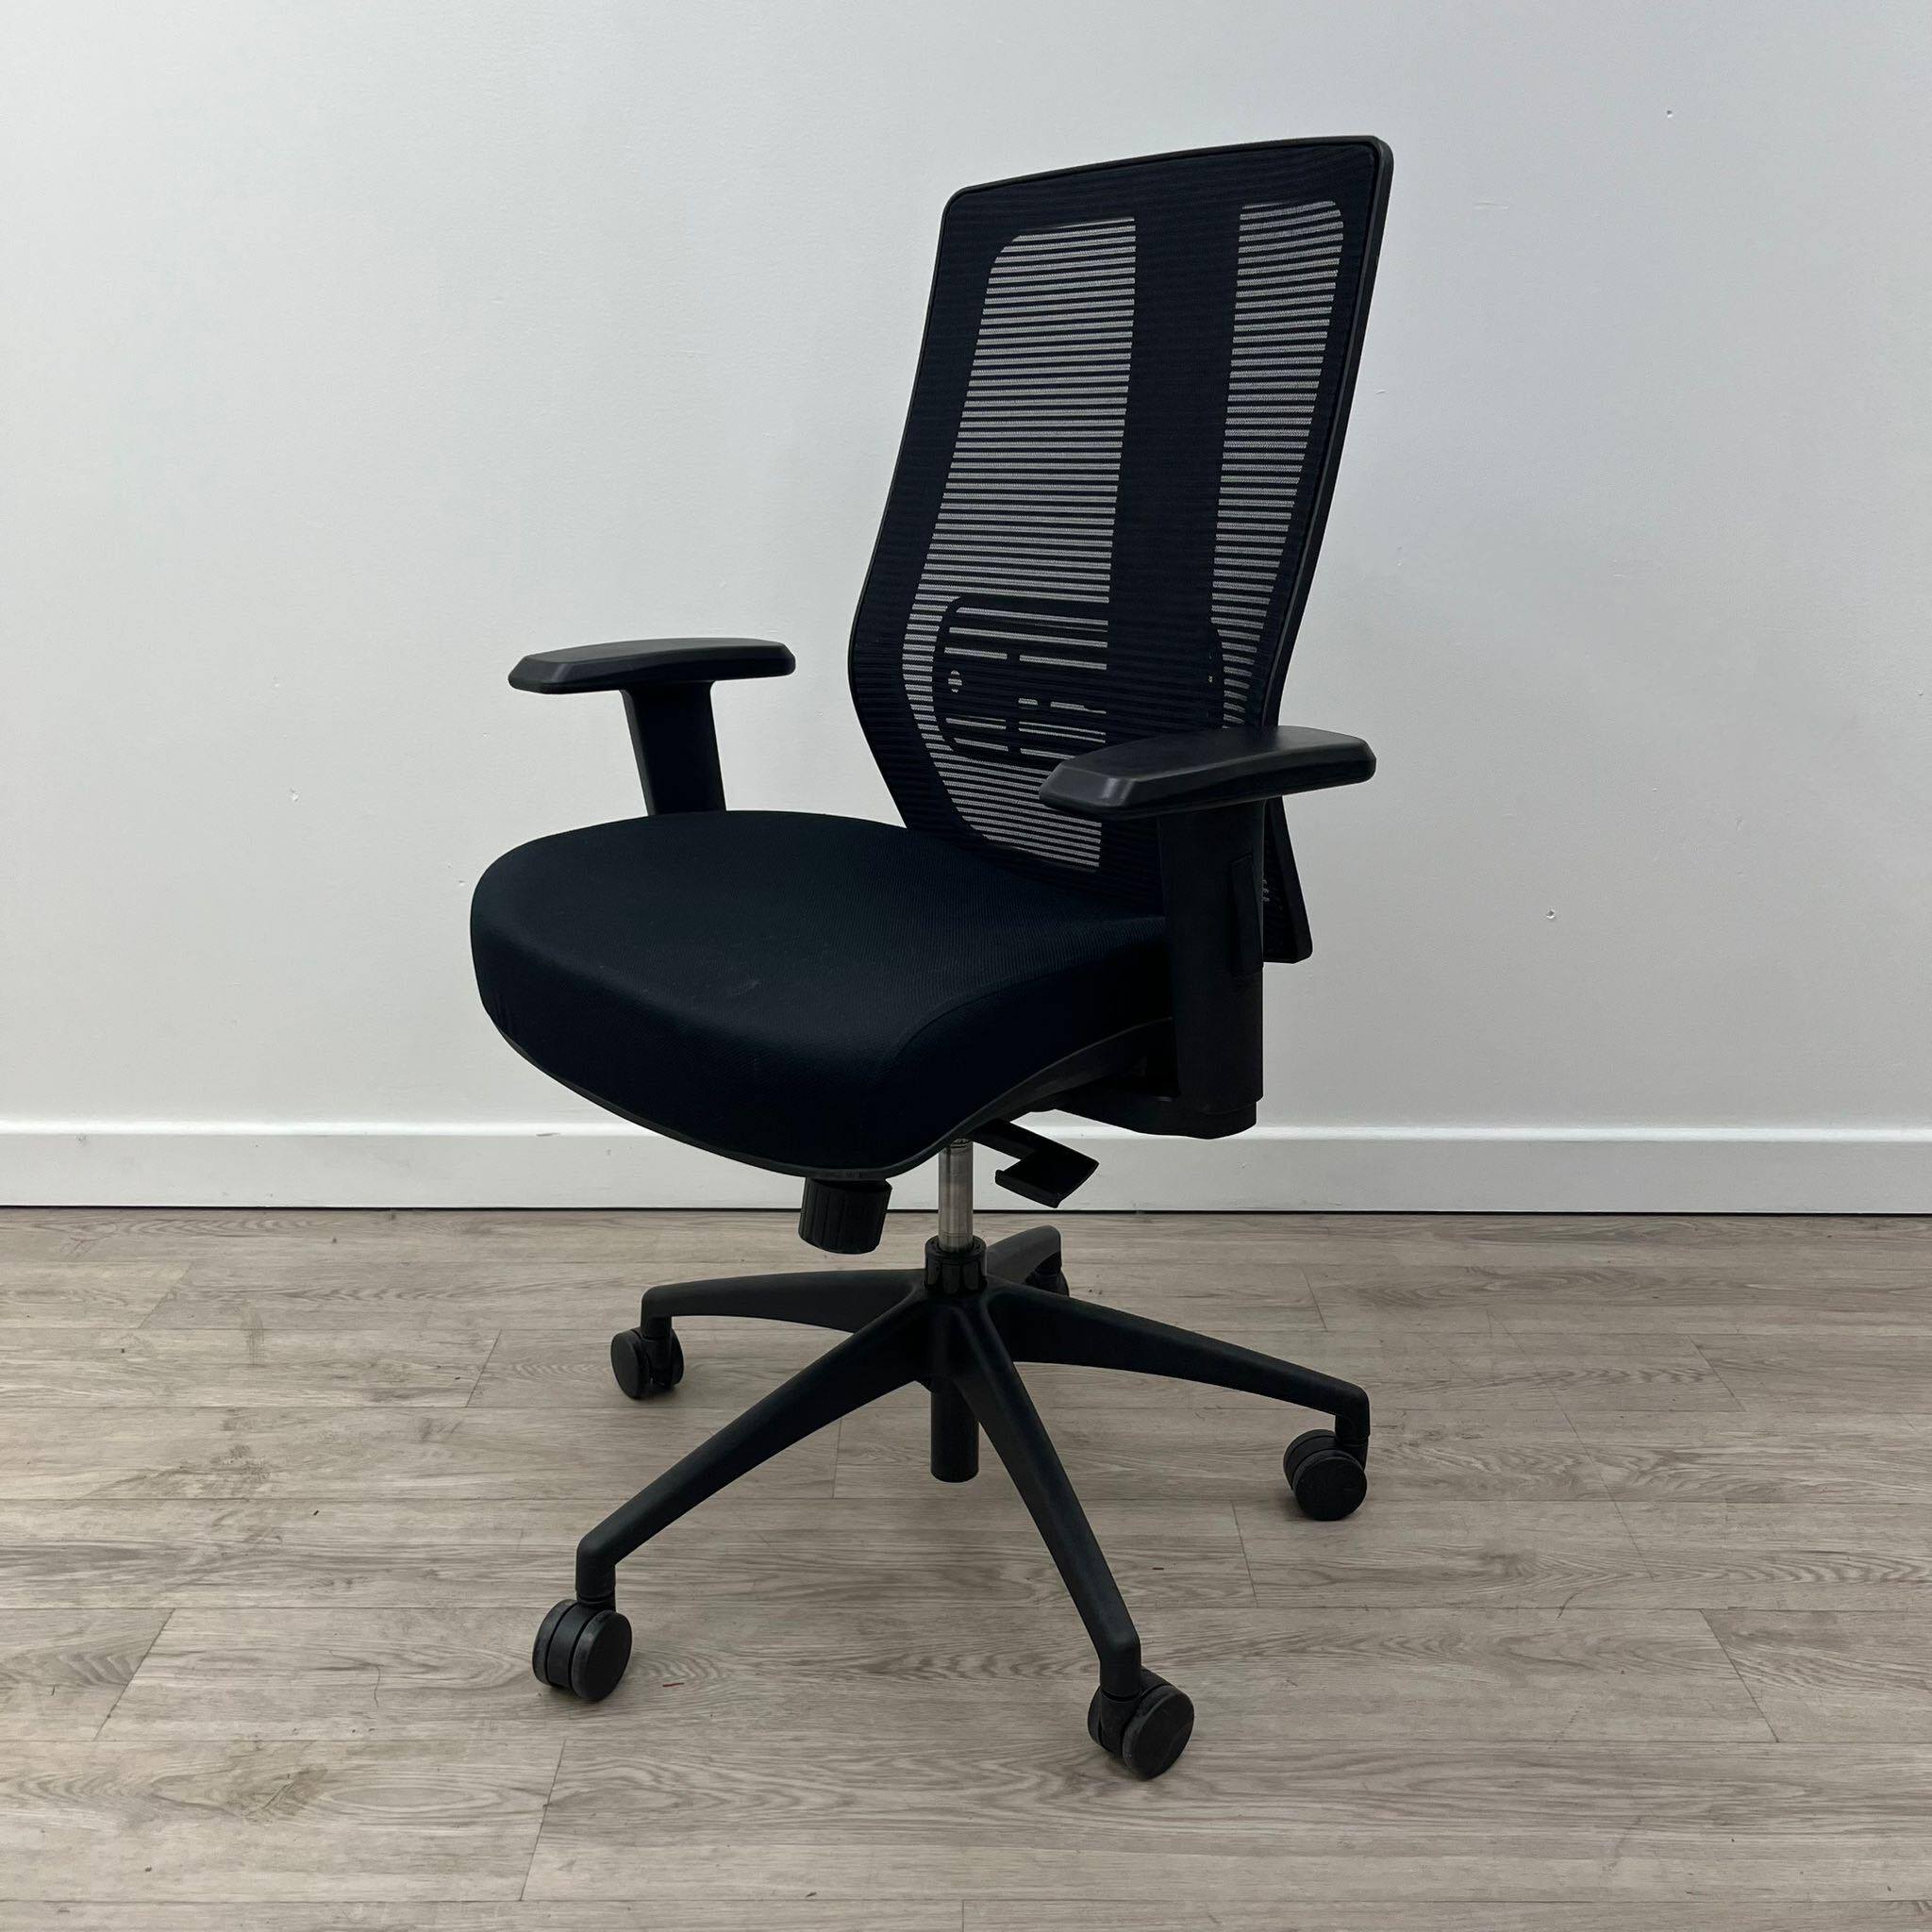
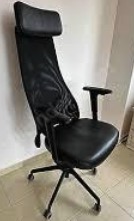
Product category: items_chair
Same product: no